Sky position (RA, Dec in degrees): 145.492, 6.899
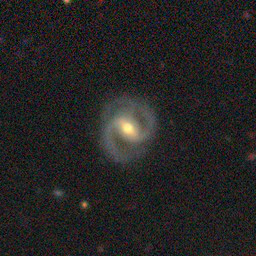
Galaxy morphology: Barred Spiral Galaxies